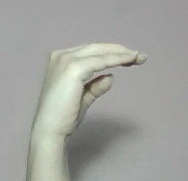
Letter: jeem